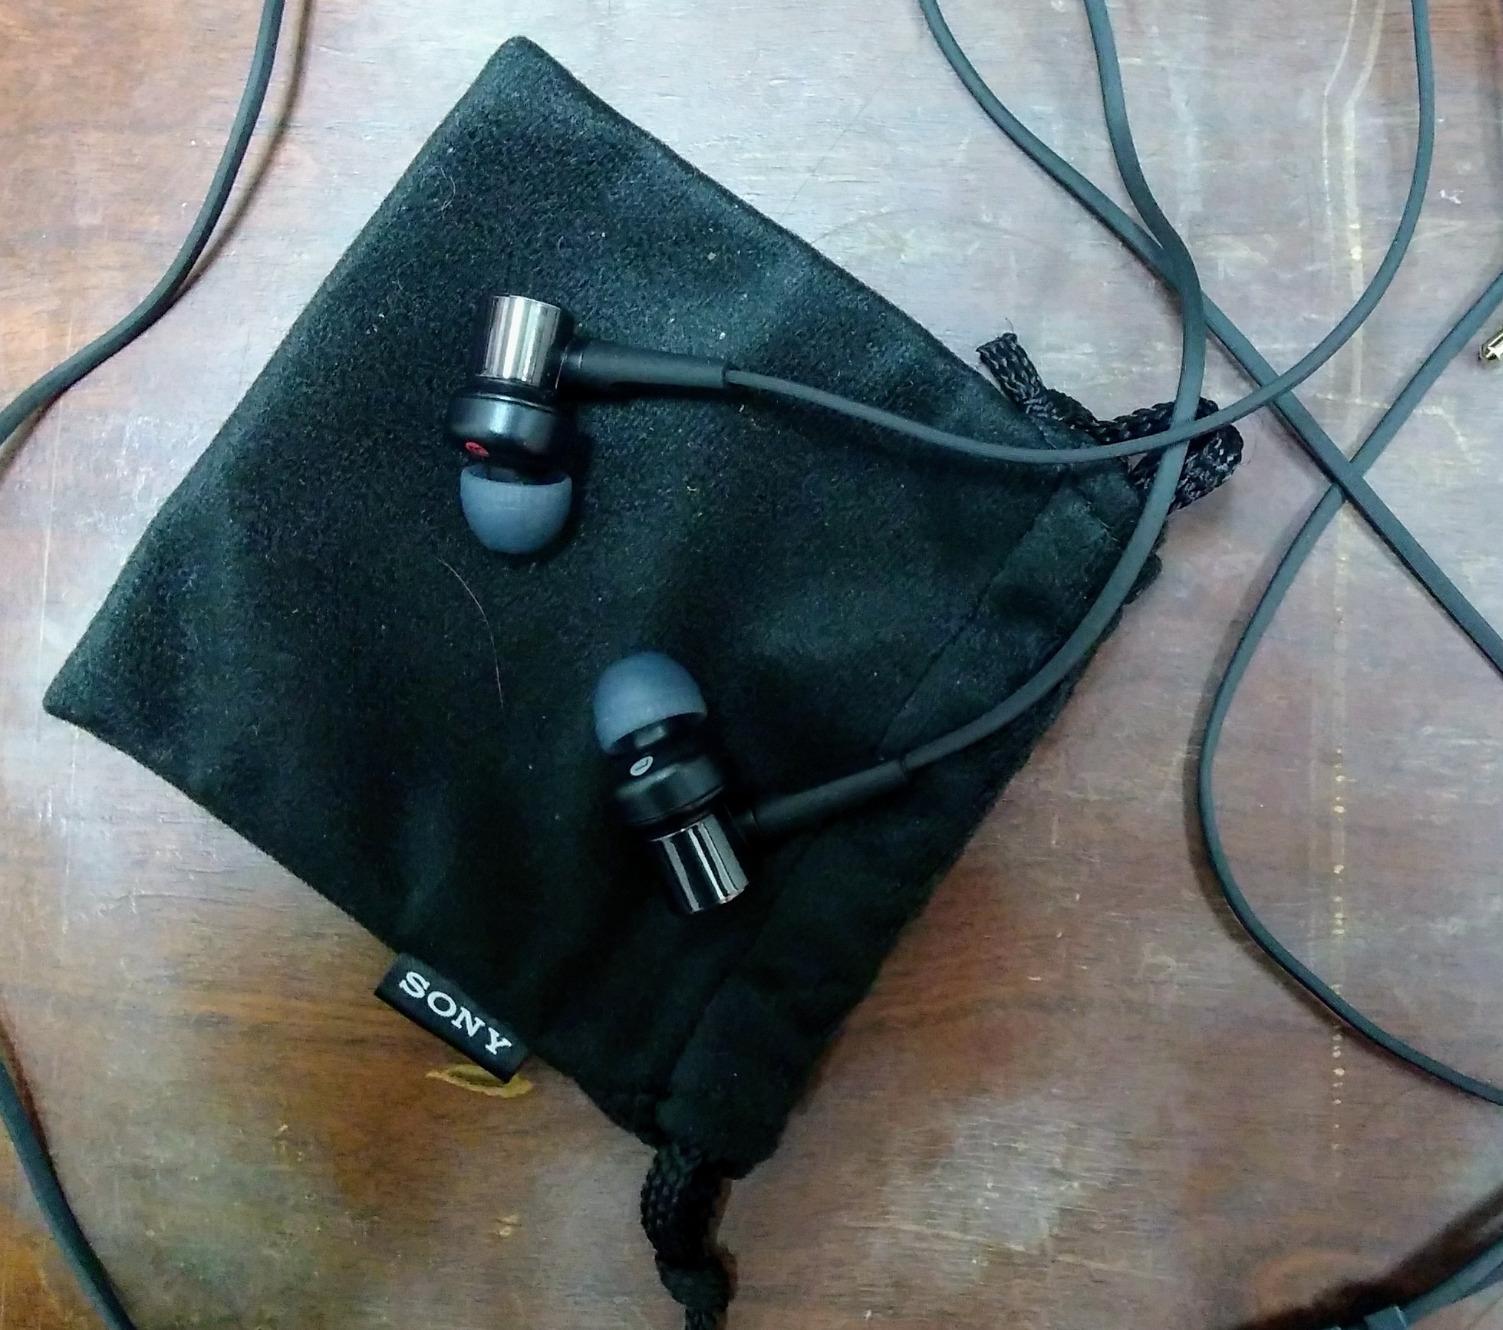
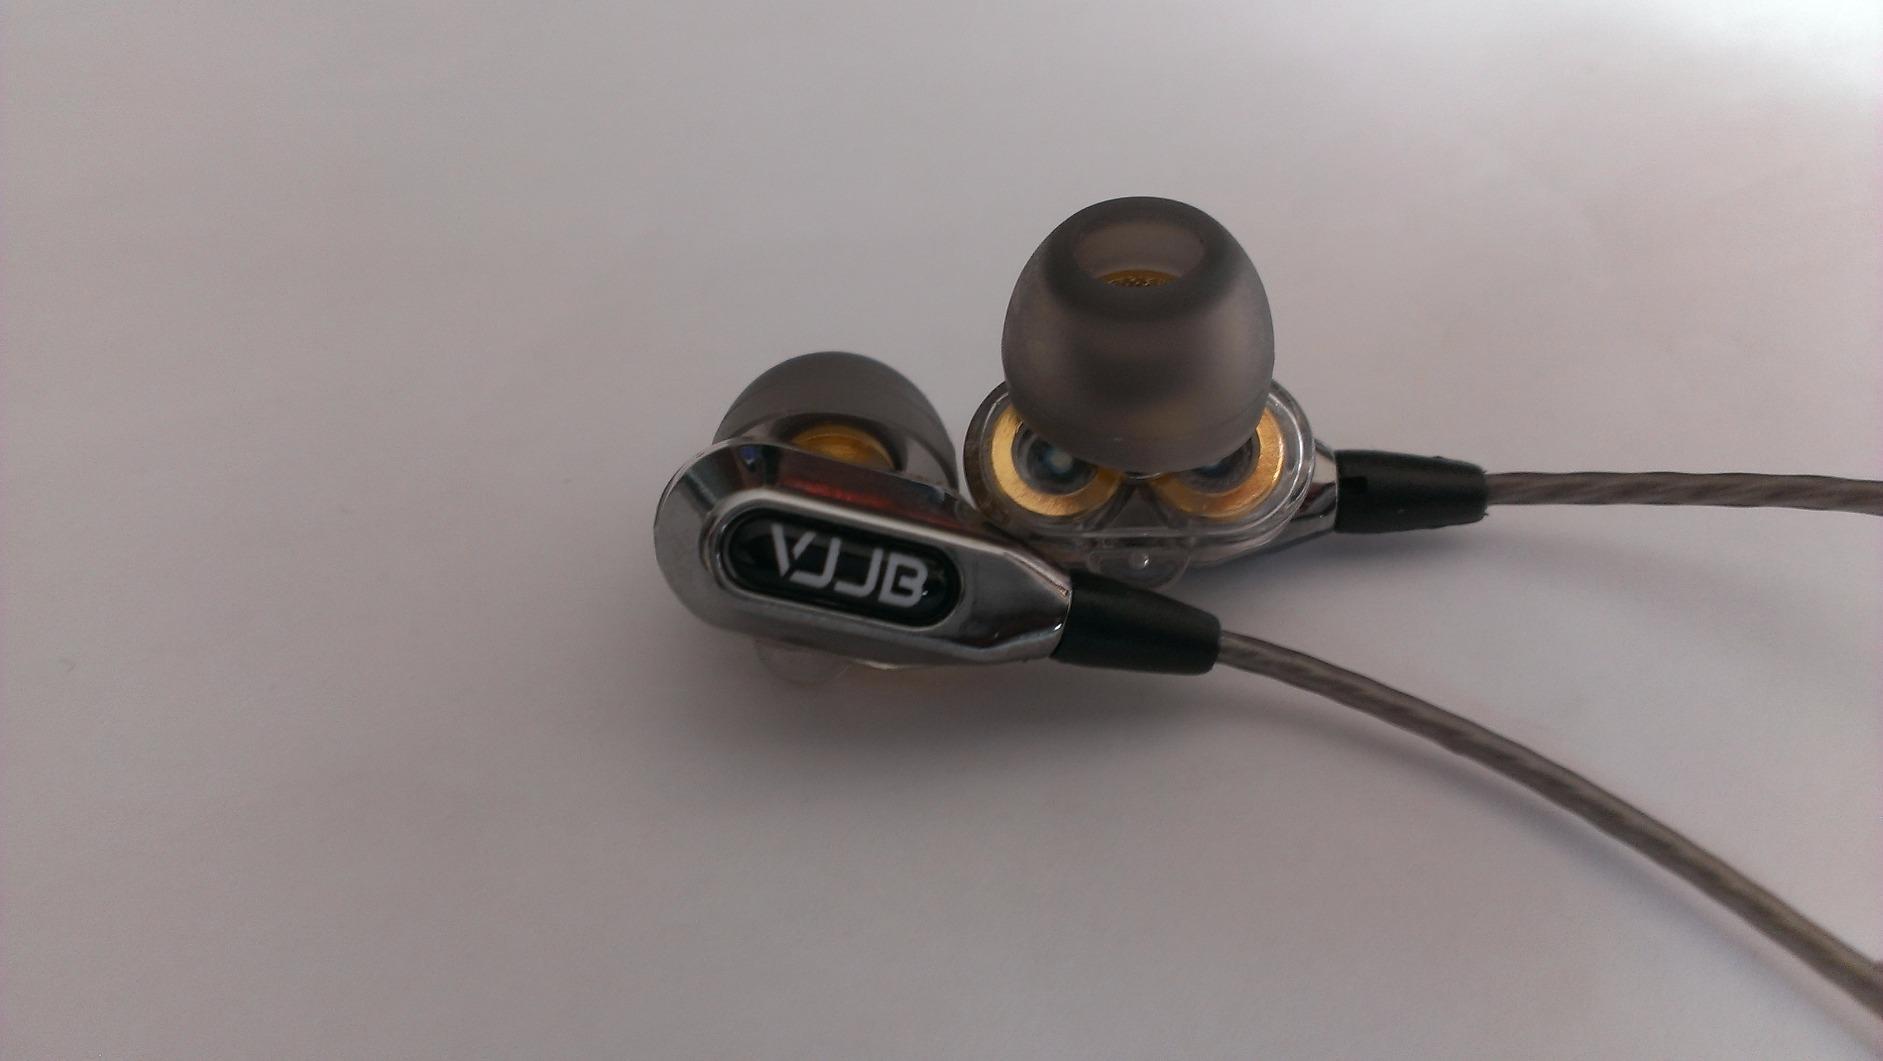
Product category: headphones
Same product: no